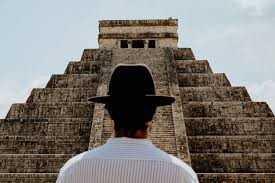
Landmark: Chichen Itza